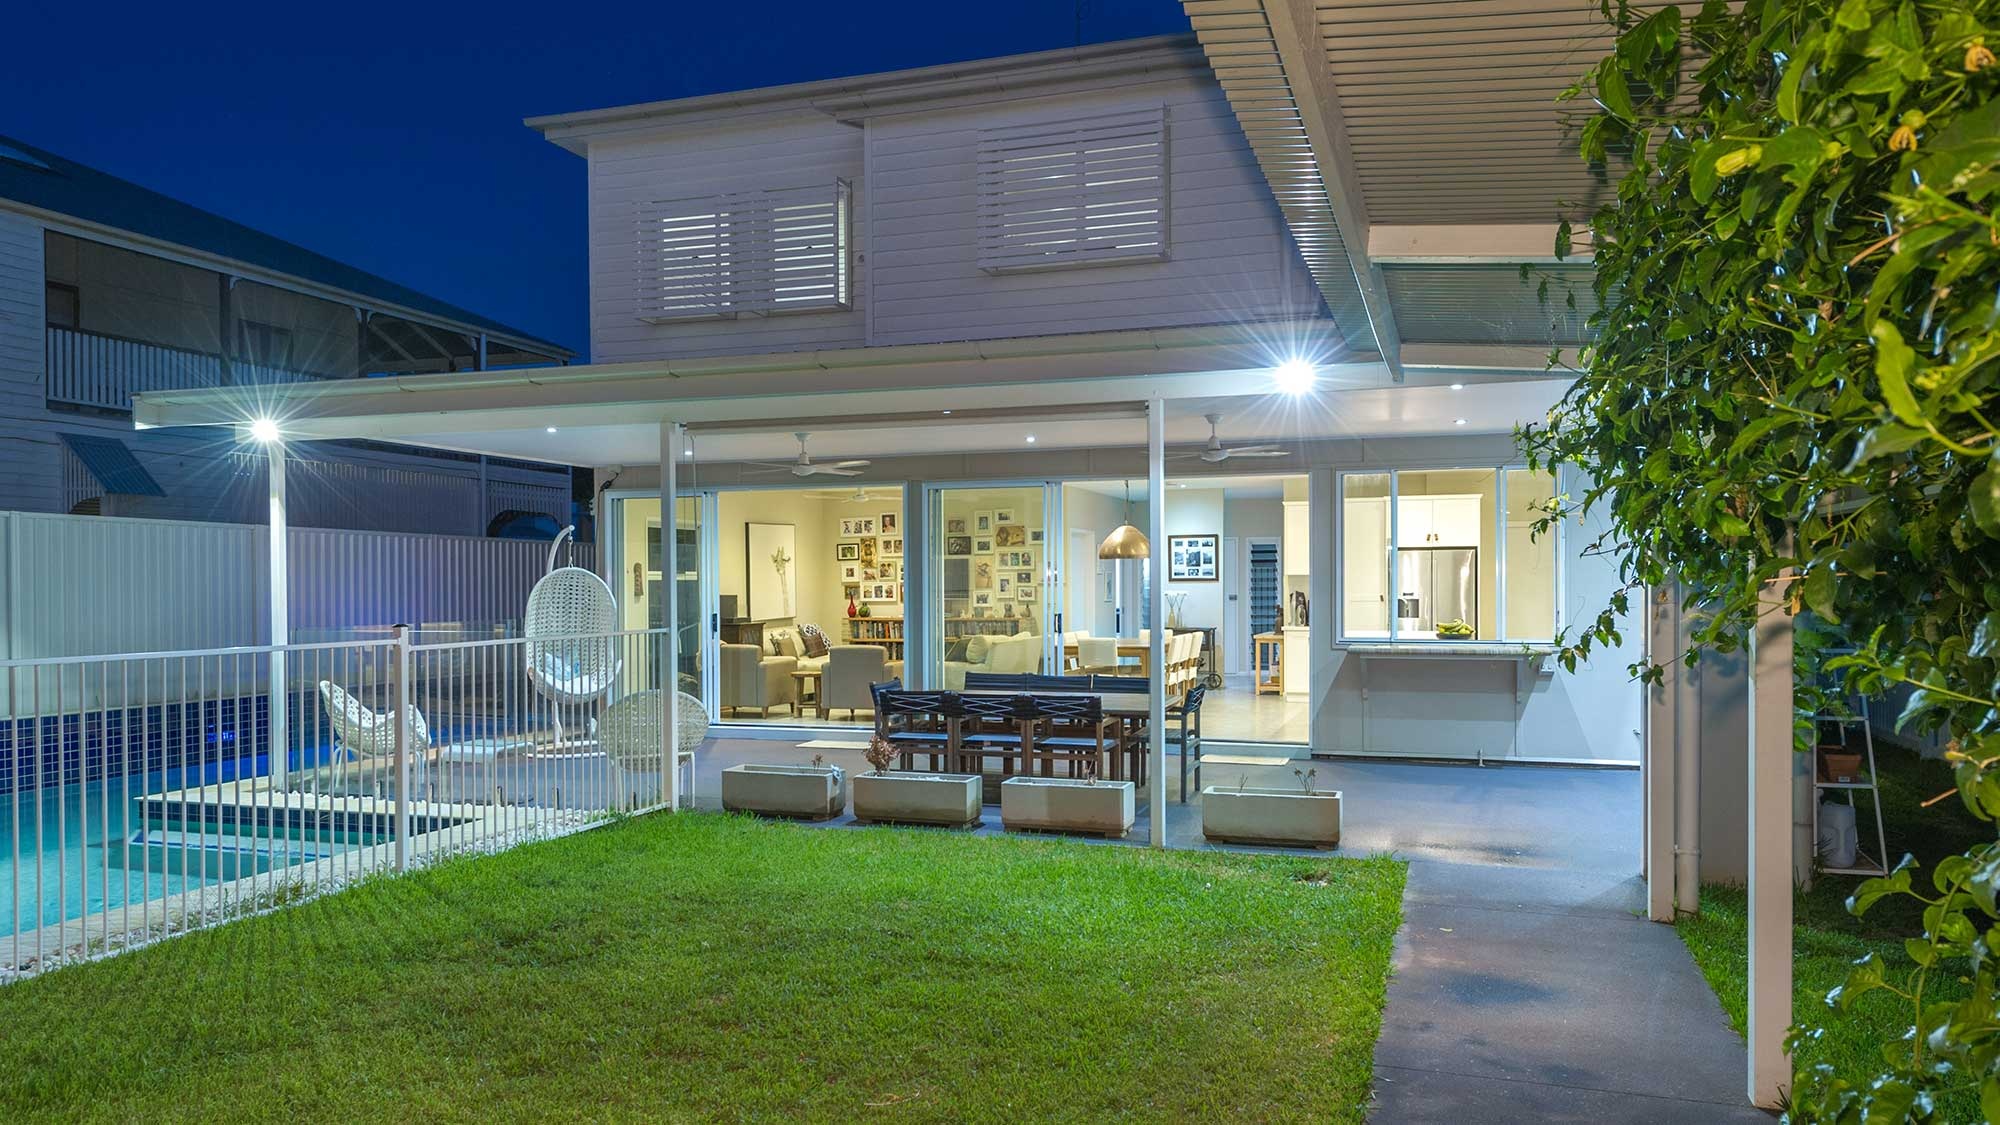
landscape, outdoor, deck, lawn, villa, house, home, porch, construction, backyard, facade, property, residential, garden, interior design, courtyard, design, wooden, estate, condominium, real estate, residential area, outdoor structure, buildi